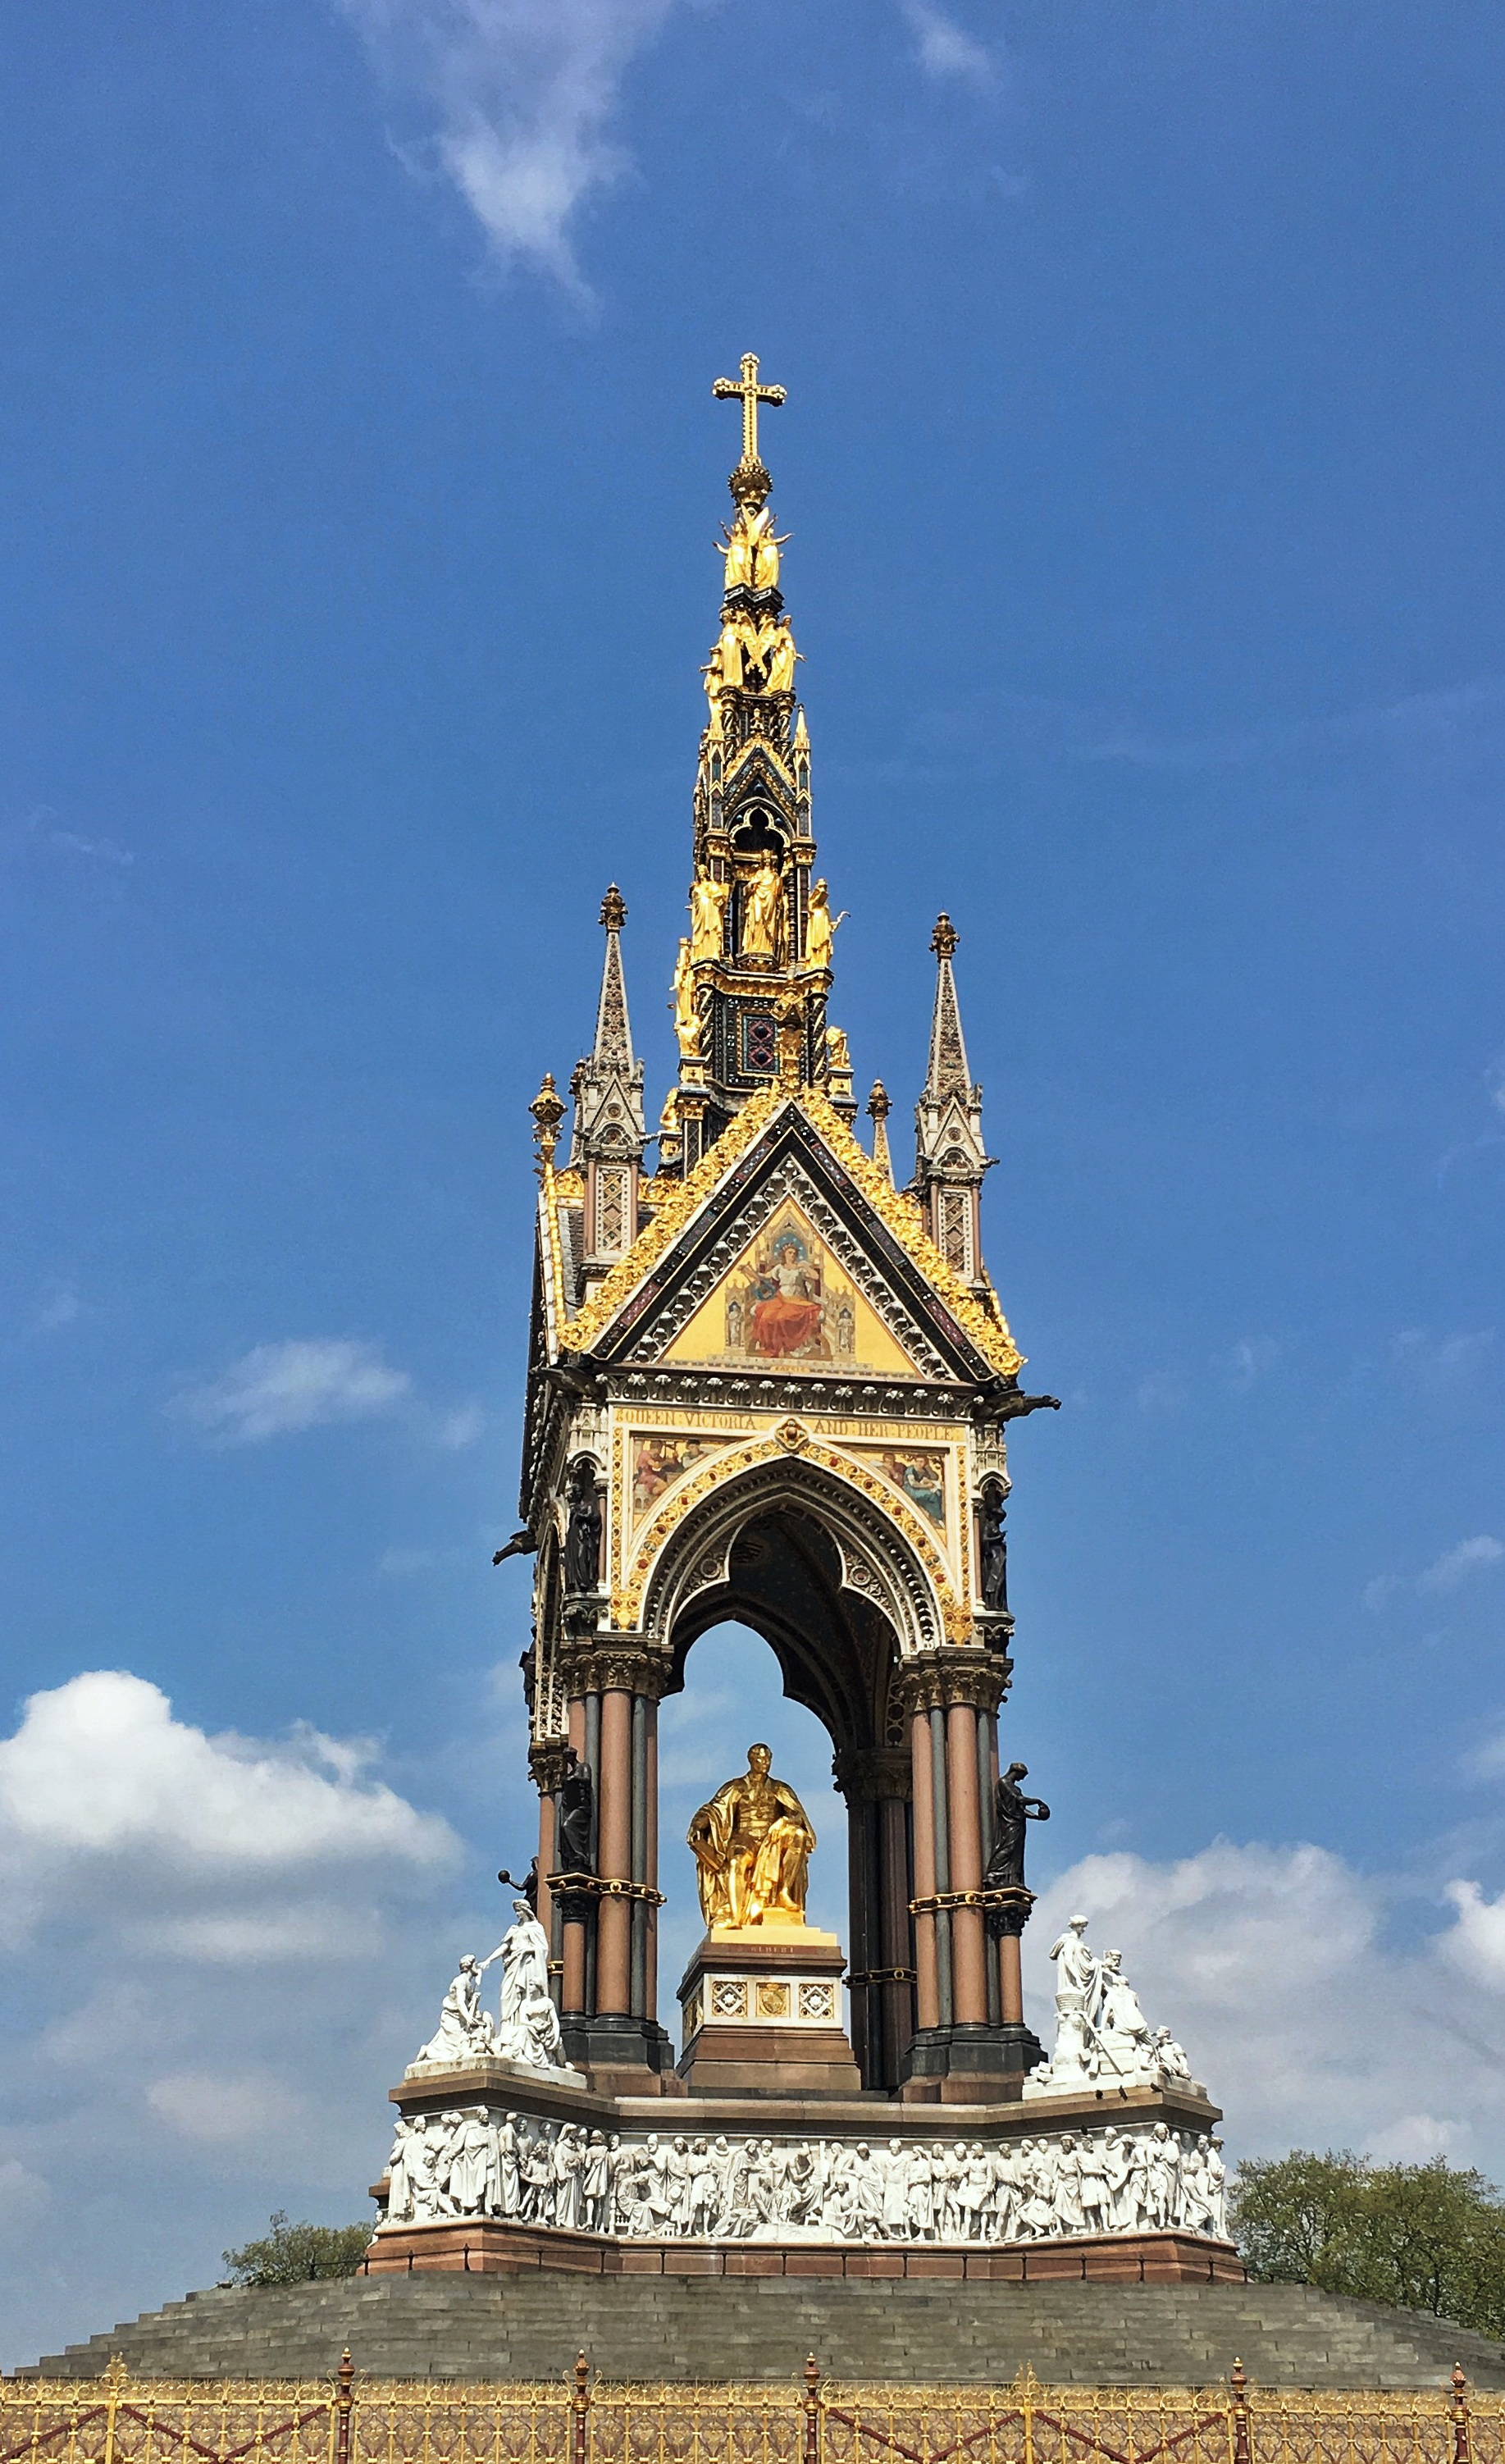
old, monument, statue, tower, landmark, place of worship, clock tower, bell tower, uk, england, london, memorial, gold, temple, spire, british, gardens, albert, kensington, albert memorial